Siege of Bergen op Zoom (1747)

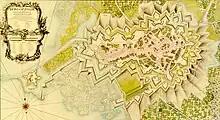
Bergen op Zoom in 1747

After seven years of brutal war, both sides in this conflict were suffering from weariness of the war. Although tentative peace initiatives had been put forward, neither side was yet willing to make meaningful concessions. The capture of Bergen op Zoom would be a signal defeat for the Dutch and would open the door for an invasion of the Dutch Netherlands. The siege was the center of attention in Europe and news of it followed eagerly in numerous reports with the Pragmatic Allies confident that the fortress would withstand the French and the French determined it should fall.